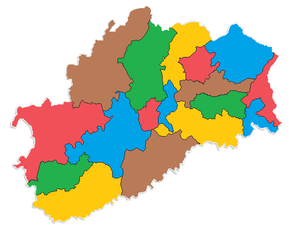
Les 17 nouveaux Cantons de la Haute-Saône
Les élections départementales ont lieu les 22 et 29 mars 2015. La gauche, qui contrôle le département depuis 2001, est reconduite pour six années supplémentaires.